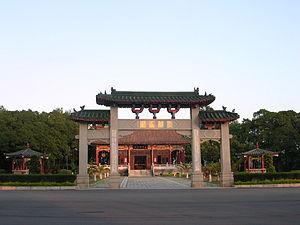
Kinmen est une île de la République de Chine, formant l'essentiel du comté de Kinmen au sein de sa province du Fujian. De nombreux habitants parlent le minnan.